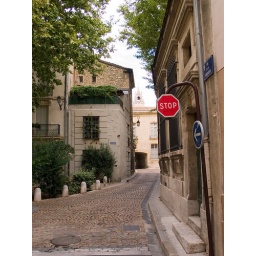
A stop sign on a street in Avignon, Provence, France. Ironically, the sign was in English while the signs in Quebec are in French